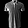
Label: T - shirt / top